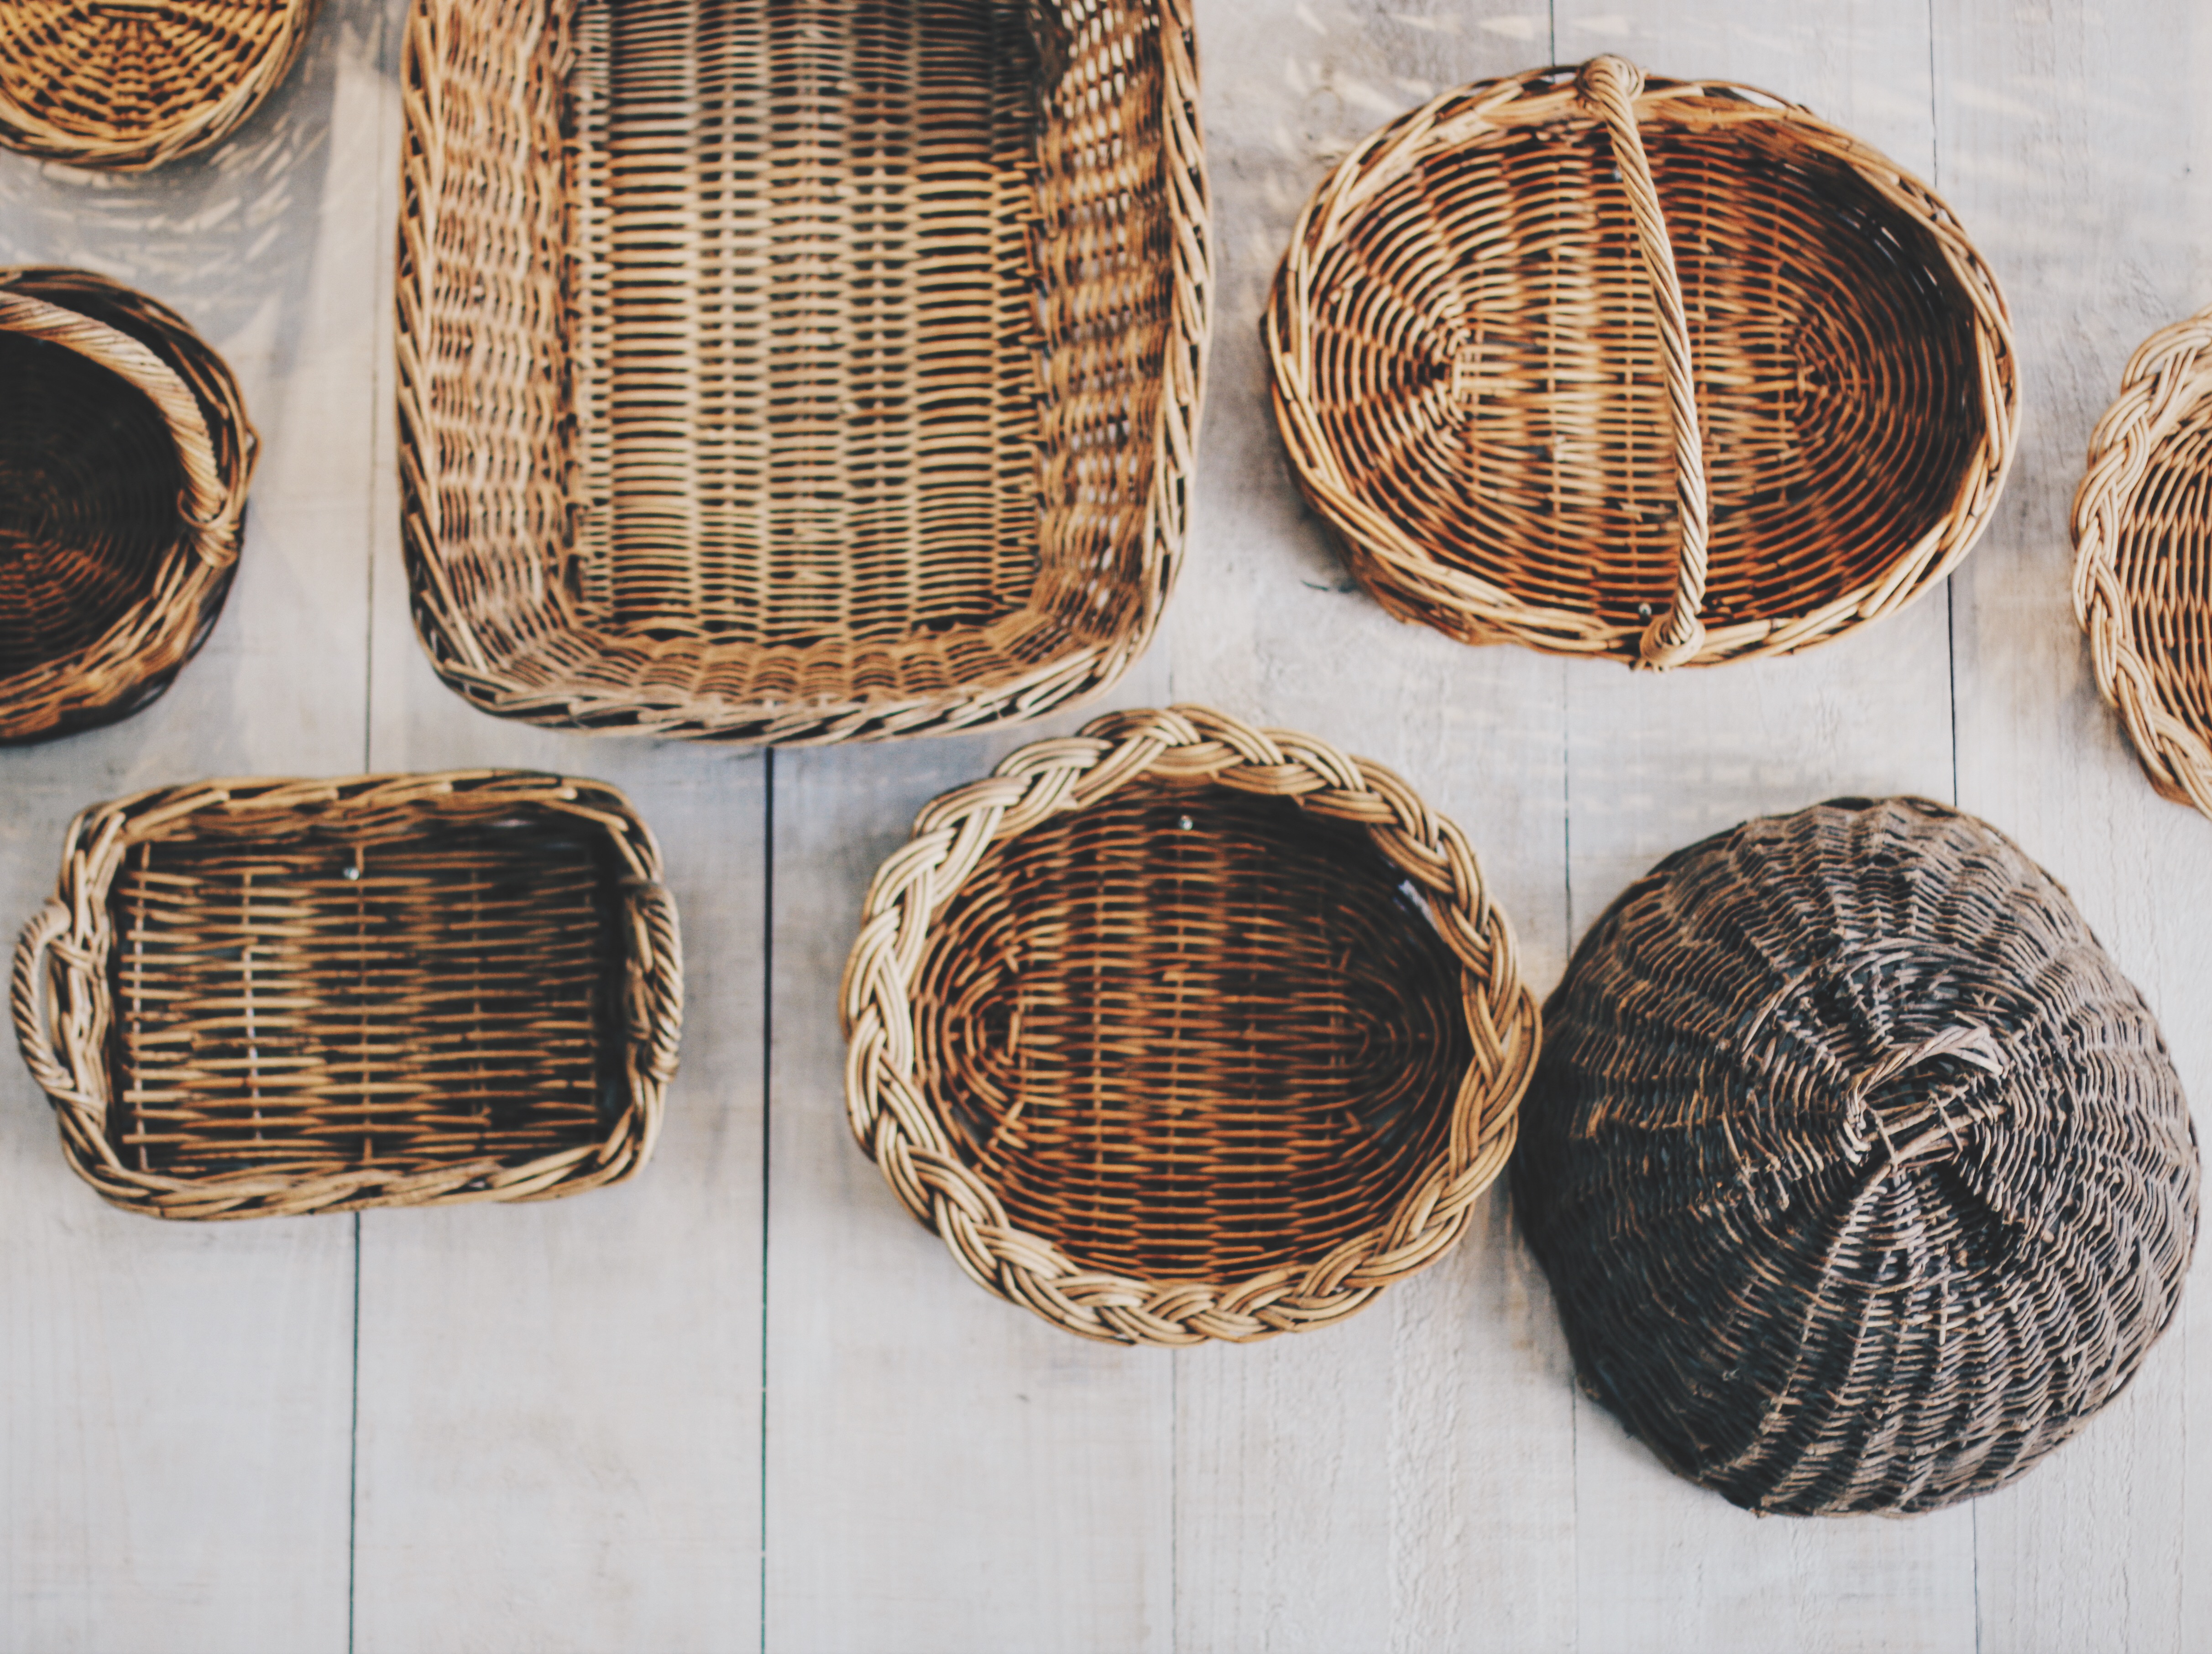
wood, basket, material, wicker basket, wicker, baskets, shape, woven, craftsmanship, man made object, home accessories